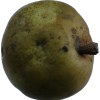
Label: pear